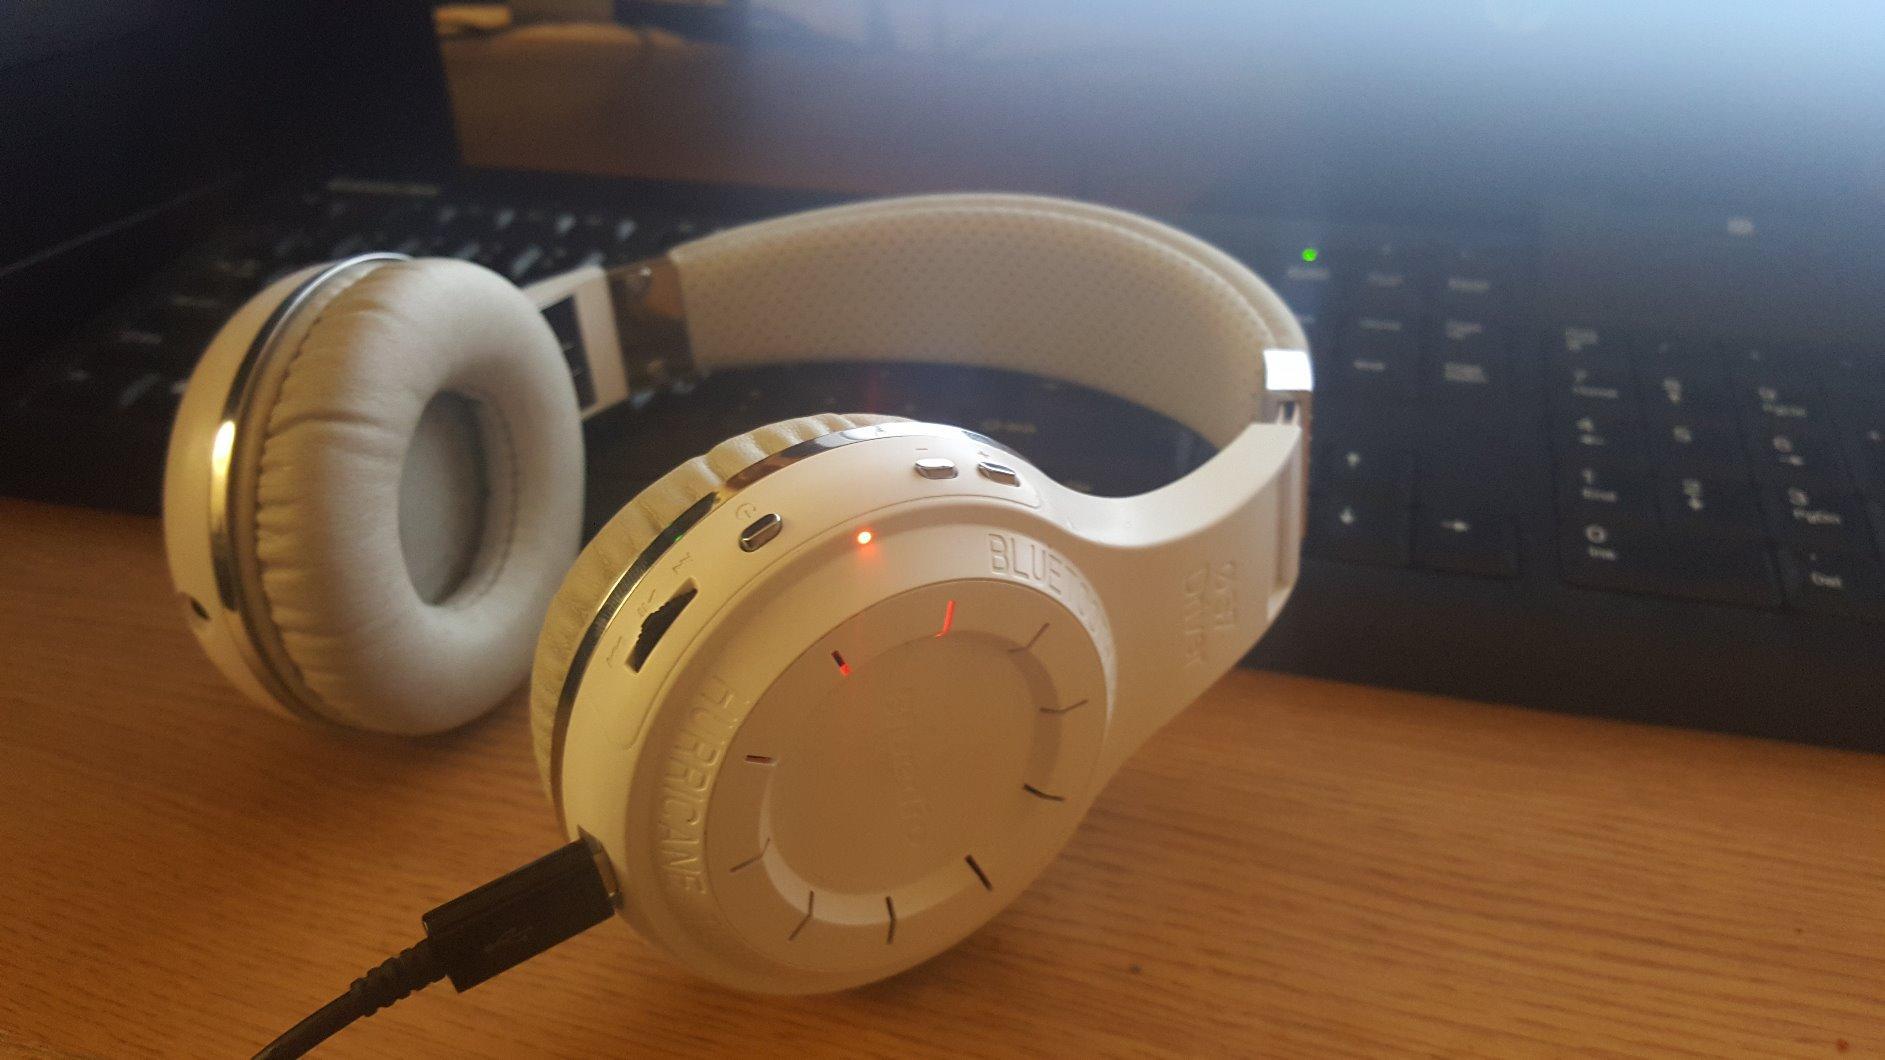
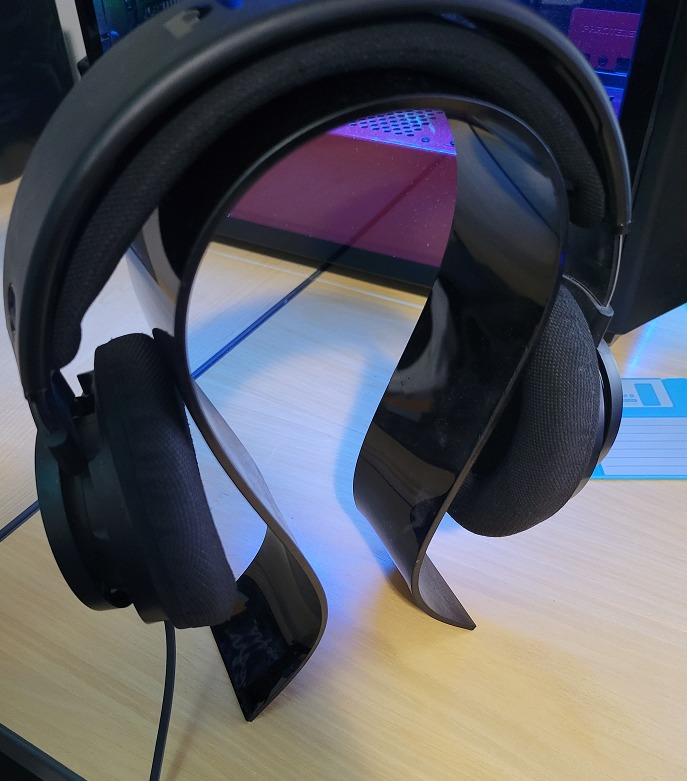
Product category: headphones
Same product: no